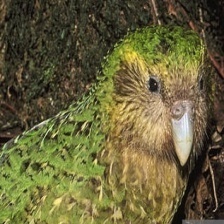
Species: KAKAPO
Scientific name: STRIGOPS HABROPTILUS